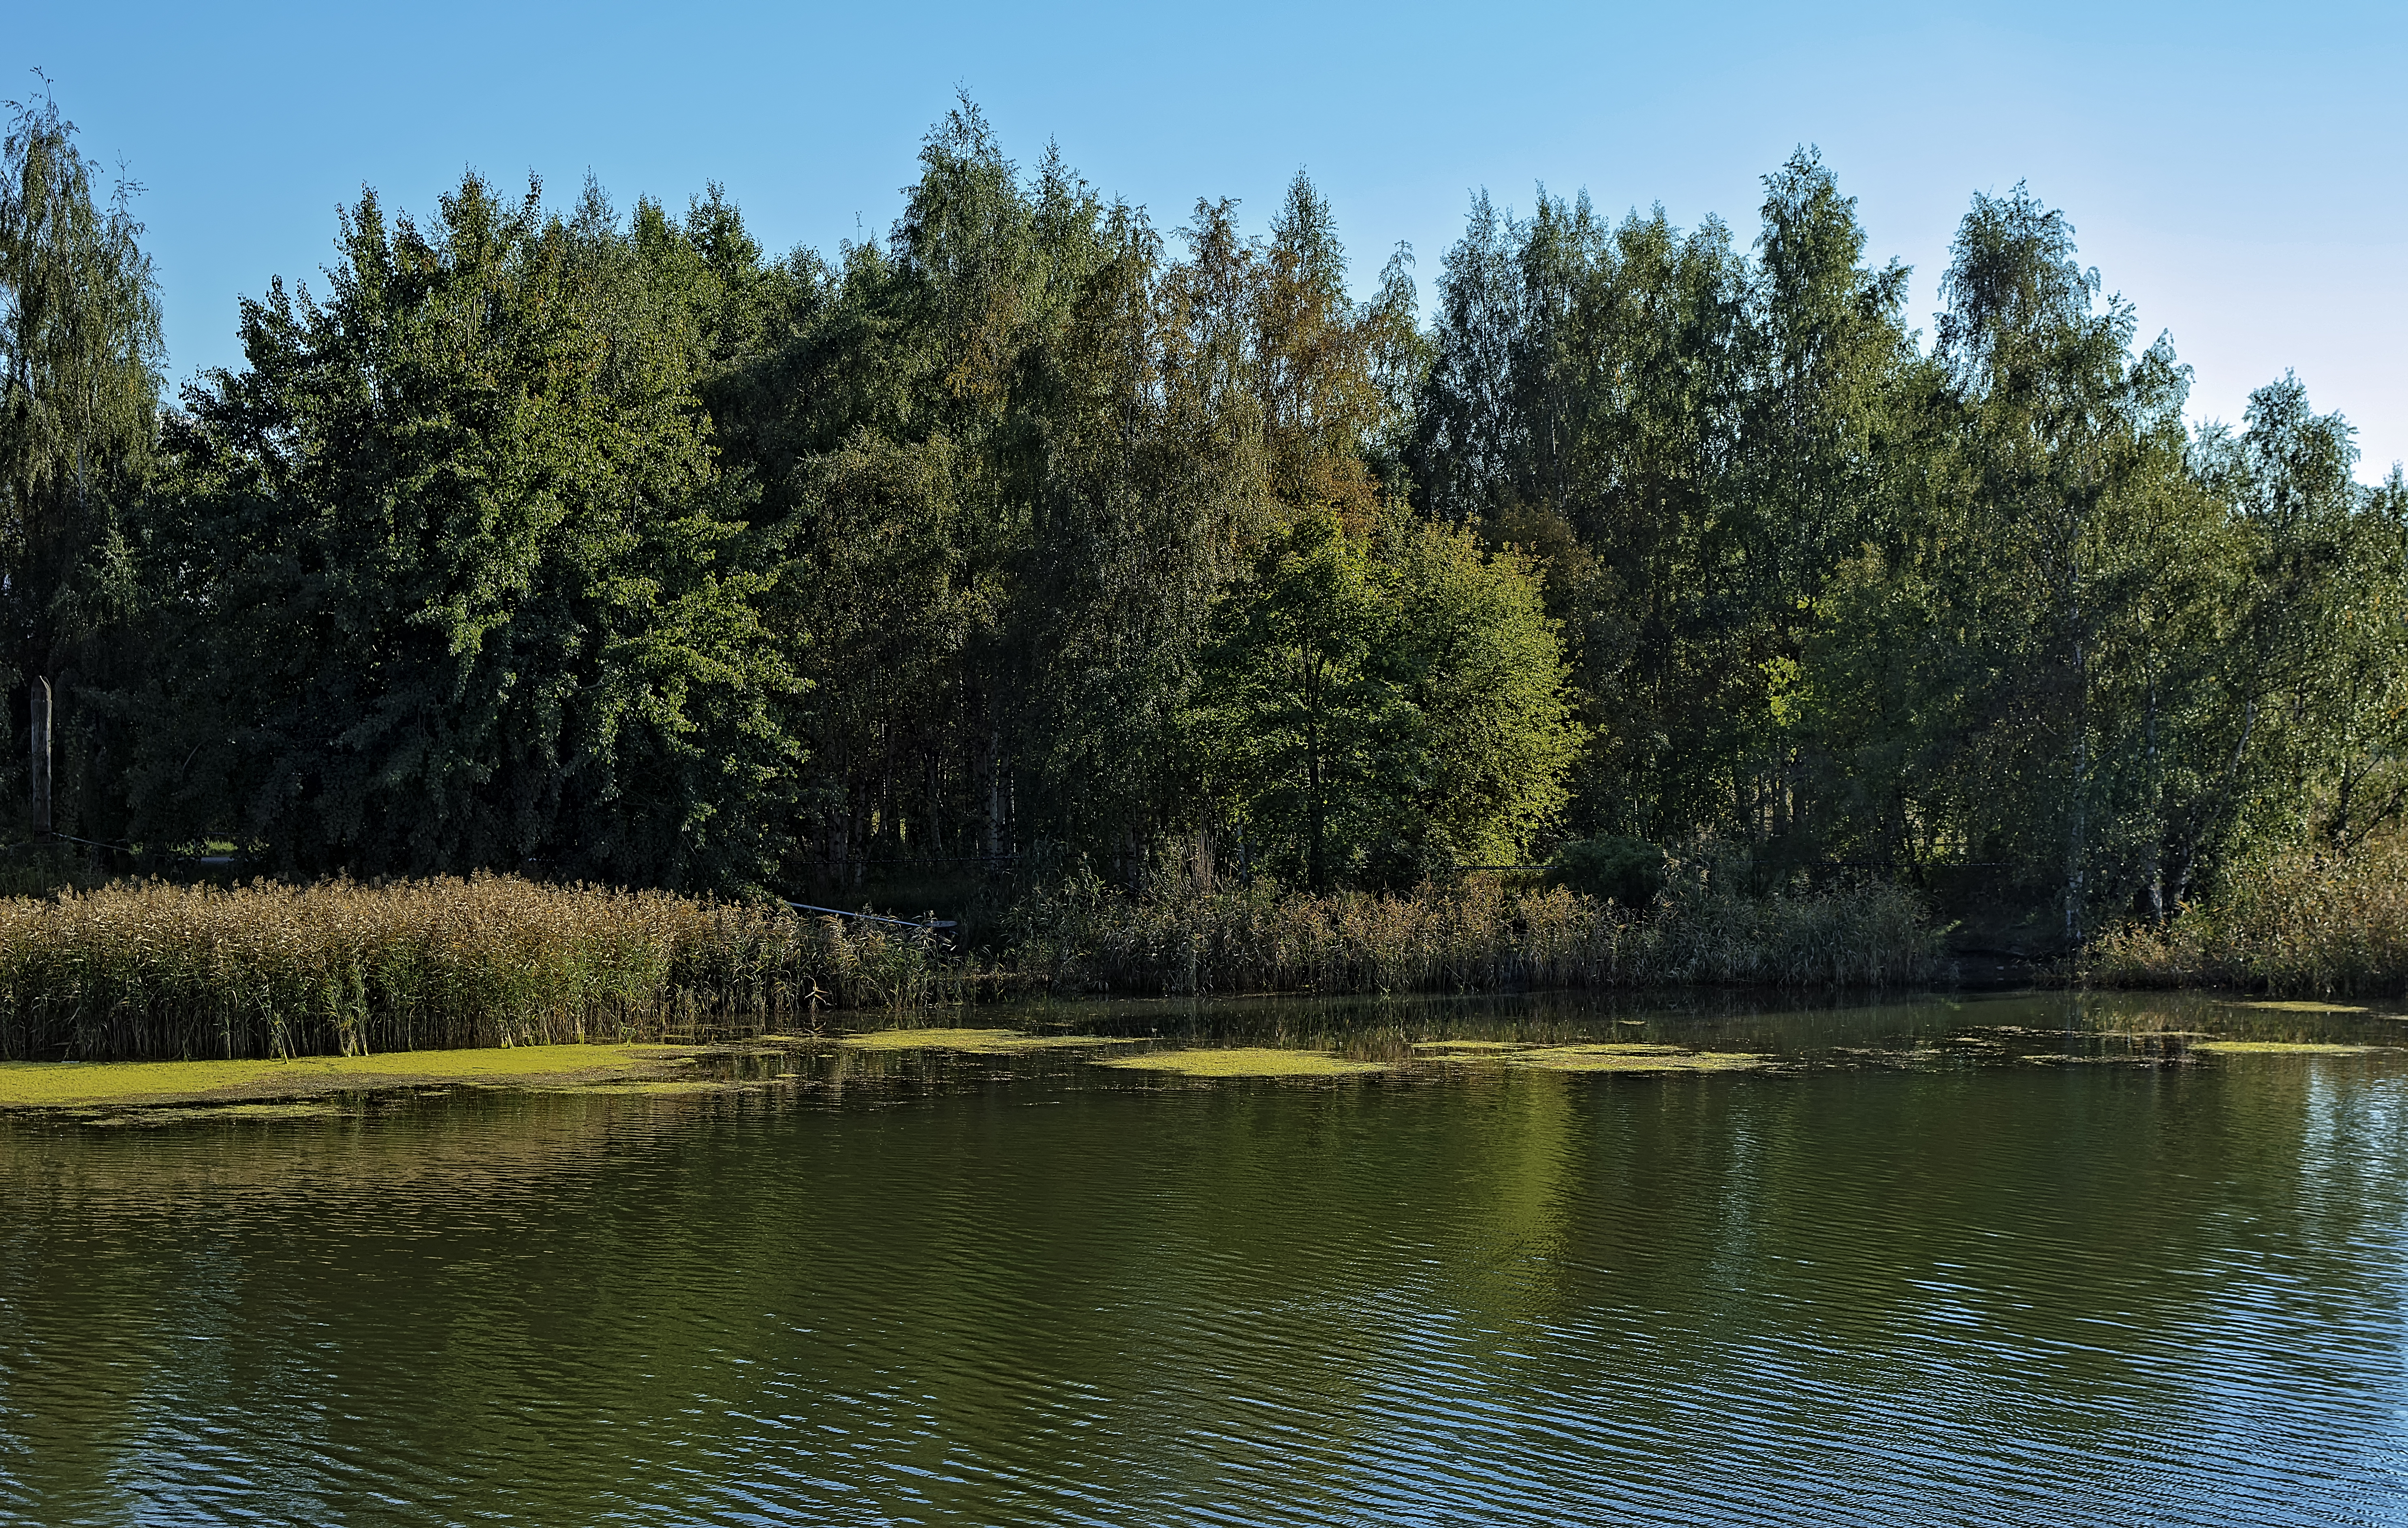
tree, water, nature, forest, wilderness, shore, lake, river, pond, reflection, autumn, bay, reservoir, body of water, trees, september, wetland, finland, helsinki, ecosystem, tlnlahti, syyskuu, fish pond, woody plant